Huishan railway station

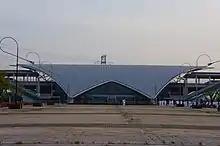
Facade of Huishan railway station

Huishan railway station is a railway station of Shanghai–Nanjing Intercity Railway located in Huishan District, Wuxi, Jiangsu, People's Republic of China. In the future, the Yancheng–Yixing intercity railway will pass through this station.